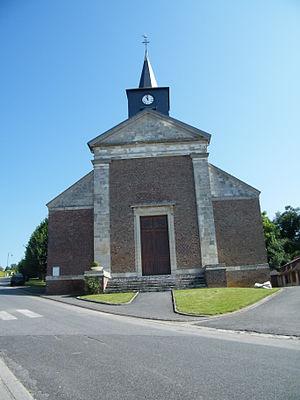
Vue du clocher. Église Saint-Martin